Lake State Railway

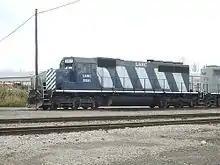
LSRC EMD SD40 5921 returning to the CSX McGrew yard in Flint, MI

Since the acquisition of the Saginaw Bay Southern lines north of Flint, MI, the railroad has added 27 used Electro Motive Diesel units and gradually retired their ALCO roster. The first of these units included three GP38Ms (modified GP35s of mixed heritages) from Western Rail (WRIX) in Washington state. An EMD SD40 #5921 of Grand Trunk Western heritage was purchased from Larry's Truck & Electric (LTEX). This unit is unique in that it doesn't operate north of Bay City. In January 2022 this unit was scrapped. The majority of the EMD units are EMD GP40s. Ten were acquired from First Union Railroad (FURX). All share mixed Chessie System/Seaboard System heritage and were upgraded from GP40 to GP40M-3 by the Texas Mexican Railway. The next group of locomotives included five original GP40s of mixed heritage and a unique former Southern Pacific EMD GP40X. All six were acquired from Helm Financial Corporation (HATX). In early June 2013, five EMD SD40-2s were purchased from CIT Rail Resources (CITX). All units were built as EMD SD40s with mixed heritage and were later converted to Dash 2 standards.